Norwegian Coast Guard

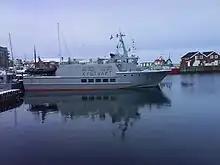
NoCGV "Åhav", now retired

Decreased fish stock during the 1990s resulted in more strict handling of violations. At the same time cooperation with neighboring countries improved. Greenlandic fishermen started fishing in the fisheries protection zones in 1991. In exchange for a Greenlandic acceptance of Norwegian and Russian management of the Barents Sea stocks, Greenland was issued quotas. This simply escalated the conflict, with Iceland joining fisheries from 1993. They claimed the protection zone was not valid in accordance with the Svalbard Treaty. The issue peaked on 5 August 1994, when "Senja" seized an Icelandic trawler. In 1997 the Coast Guard carried out 2,192 inspections, issued 566 warnings and seized 18 vessels.